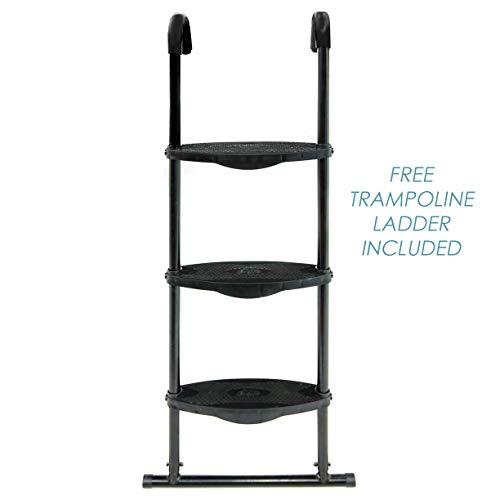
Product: Skybound Horizon 11X18ft Rectangle Trampoline with Safety Enclosure and Ladder
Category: Sports & Outdoors | Sports & Fitness | Leisure Sports & Game Room | Trampolines & Accessories | Trampolines
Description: Enjoy years of use with the Horizon as your family will not outgrow this trampoline.
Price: $799.95
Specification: ProductDimensions:216x132x138inches|ItemWeight:850pounds|ShippingWeight:850pounds(Viewshippingratesandpolicies)|ASIN:B07FM7MS5K|Itemmodelnumber:SB-T18HOR01|Manufacturerrecommendedage:6yearsandup